Kami-Sugaya Station

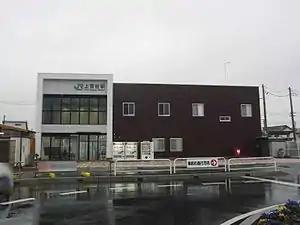
Kami-Sugaya Station in March 2014

is a junction passenger railway station in the city of Naka, Ibaraki, Japan operated by East Japan Railway Company (JR East).